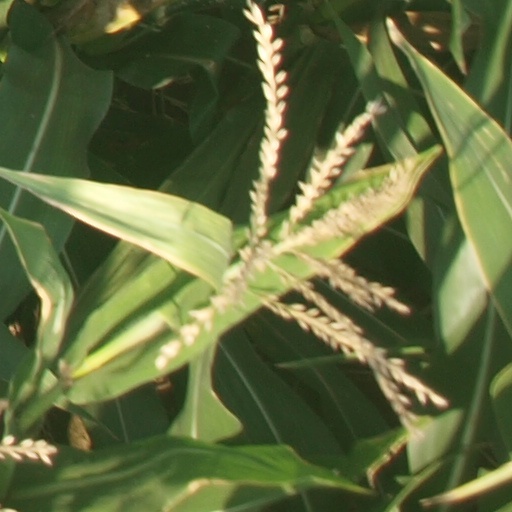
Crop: maize; corn